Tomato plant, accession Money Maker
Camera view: vertical (180 deg); turntable rotation: 270 degrees
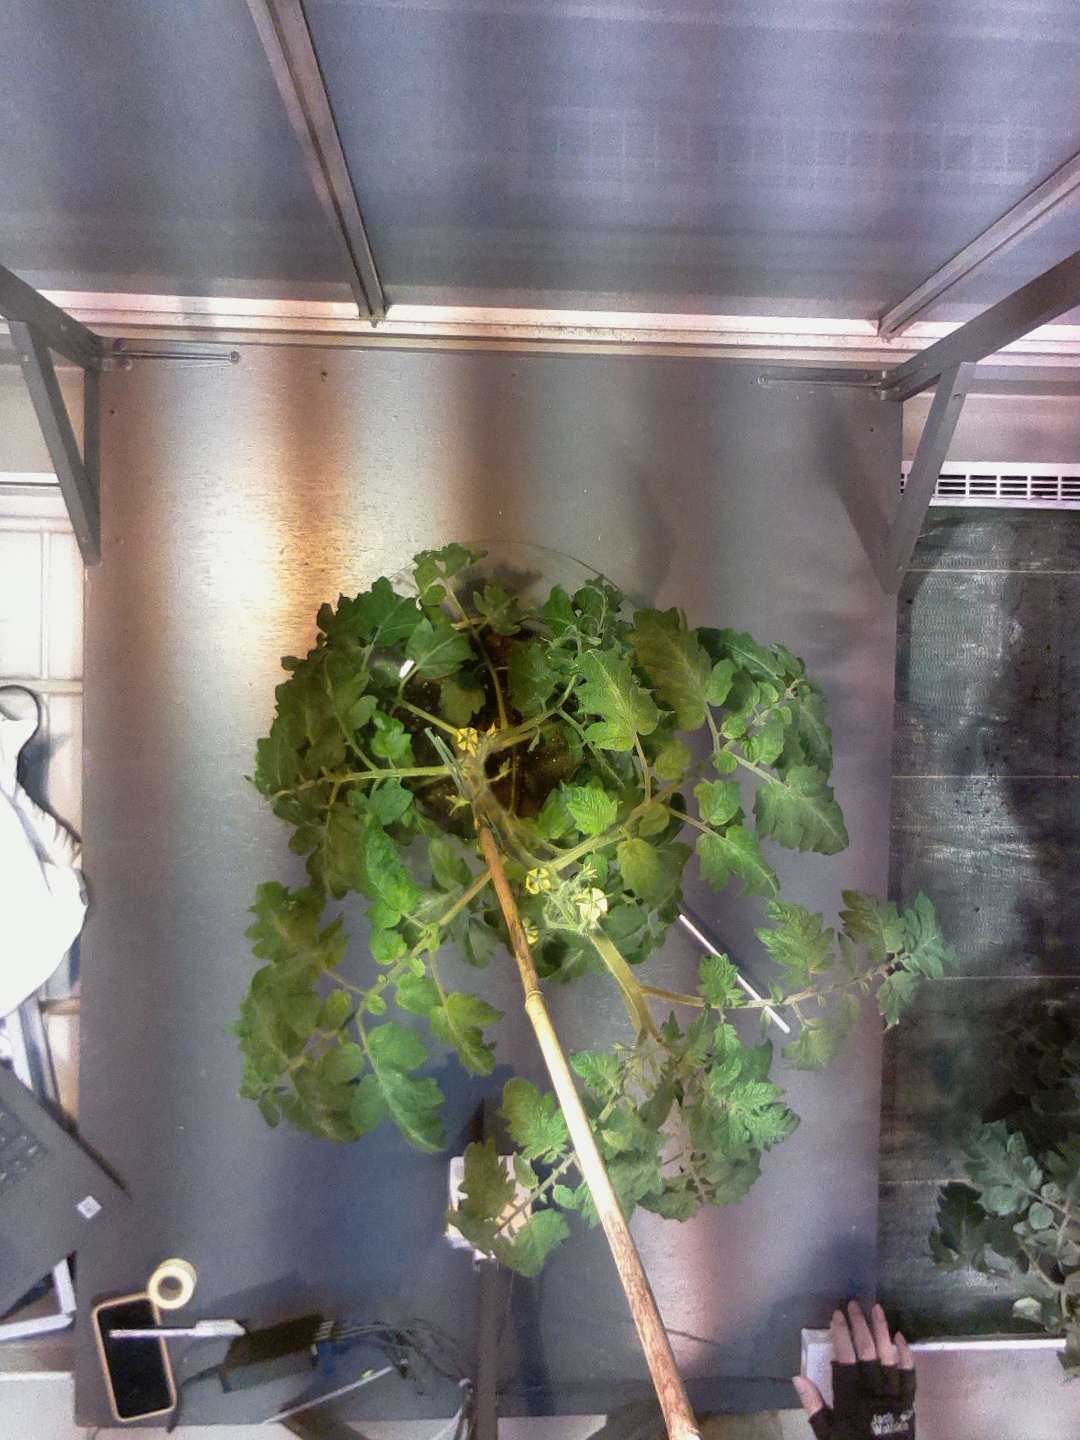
BBCH growth stage 66: Full flowering, 60%-70% of flowers open, more petals falling